Guinée forestière

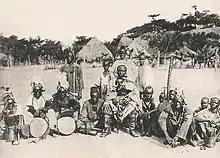
A Kissi village chief and orchestra

The Kpelle migrated from West Sudan in the 16th century. Their social structure is arranged under paramount chiefs, who settle disputes and mediate between the Guinean government and their people. The Kpelle region overlaps with the bordering country of Liberia and has 100,000 native speakers in Forested Guinea itself. This is a result of the Kpelle seeking refuge in Forested Guinea from First Liberian Civil War.